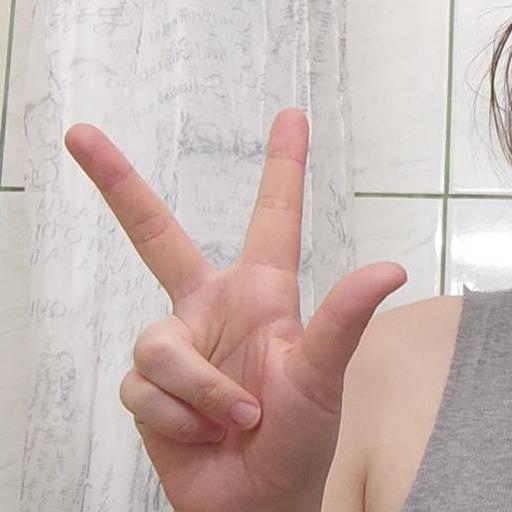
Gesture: three2